Saon

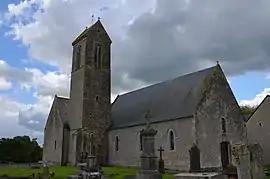
The church in Saon

Saon is a commune in the Calvados department in the Normandy region in northwestern France.